Bole–Tangale languages

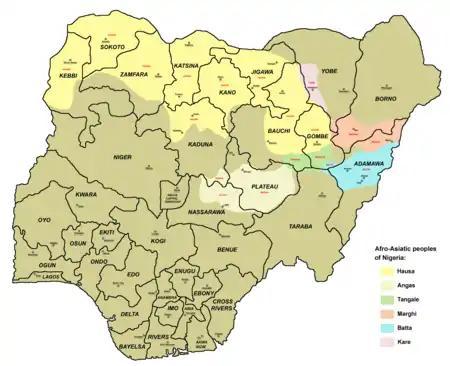
Main Chadic-speaking peoples in Nigeria

The Bole–Tangale languages (also known as the A.2 West Chadic languages) are a branch of West Chadic languages that are spoken in various states of northeastern Nigeria.